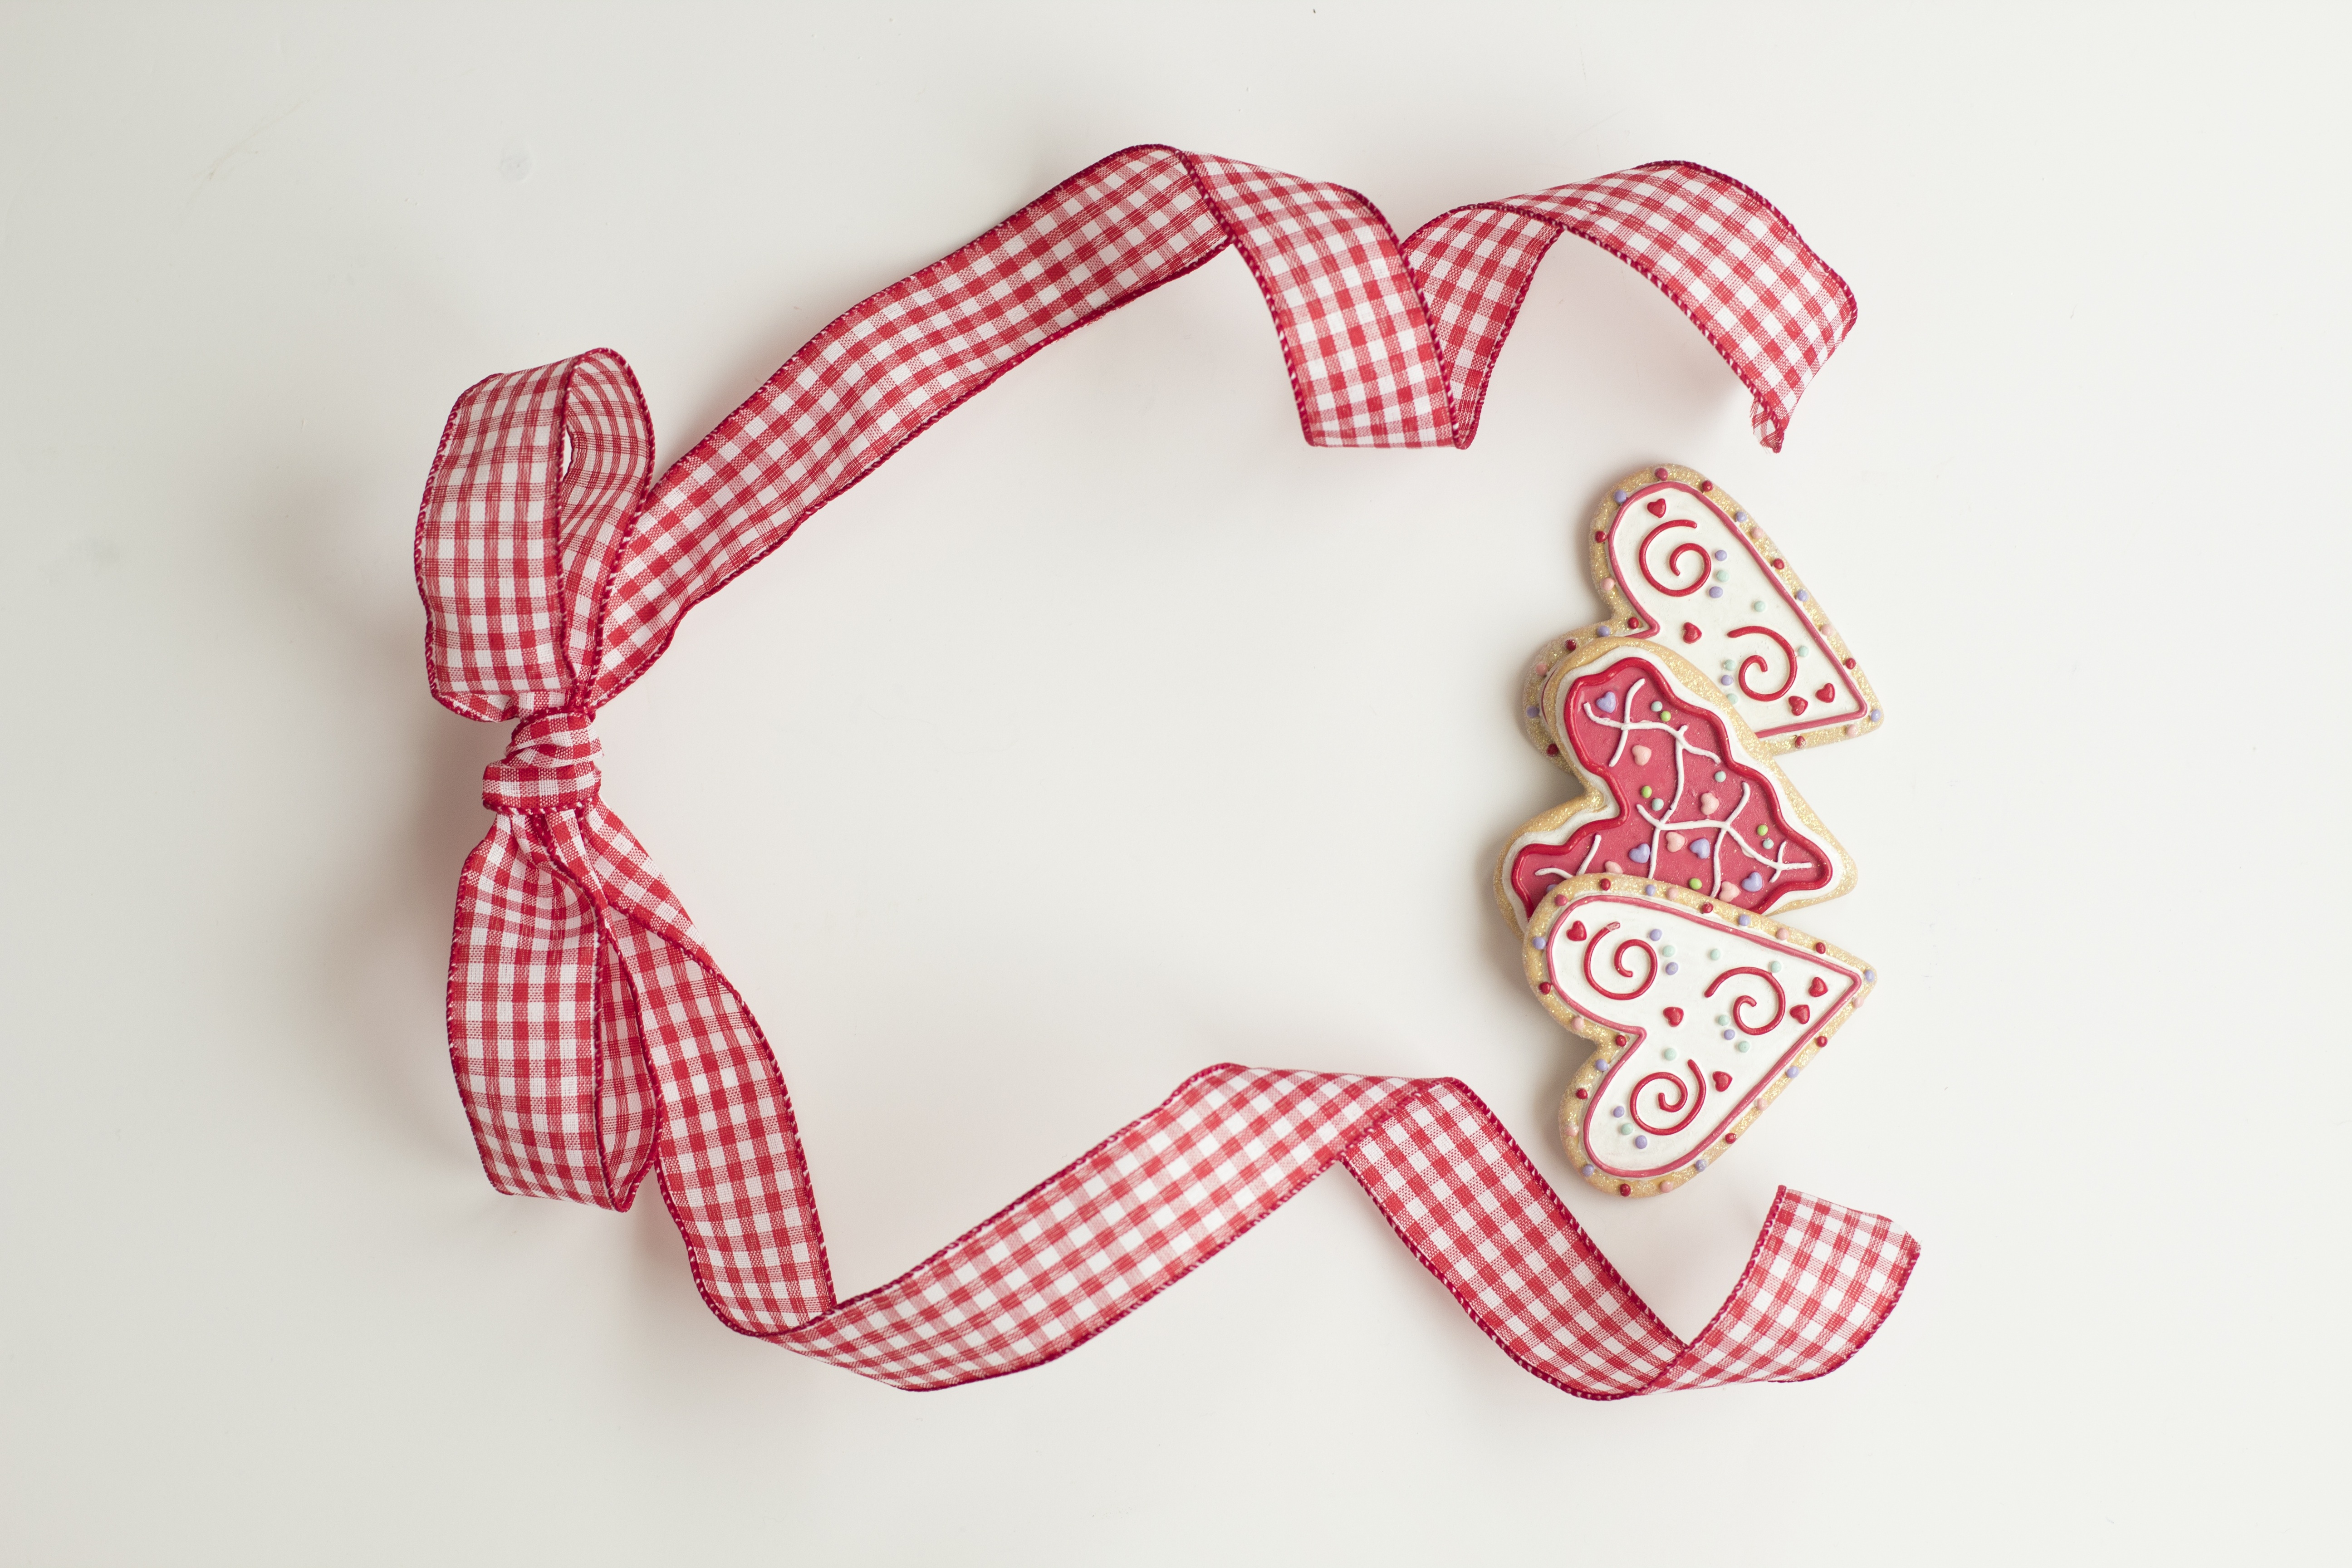
petal, celebration, love, heart, decoration, pattern, red, symbol, frame, holiday, romance, romantic, clothing, pink, product, christmas decoration, cookies, design, moustache, valentine, shape, greeting, valentines day, february, valentines day background, fashion accessory, hair accessory, valentines day cookies, heart shaped cookies